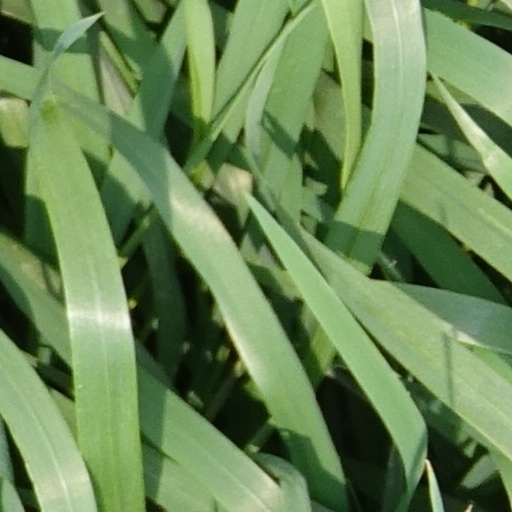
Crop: wheat